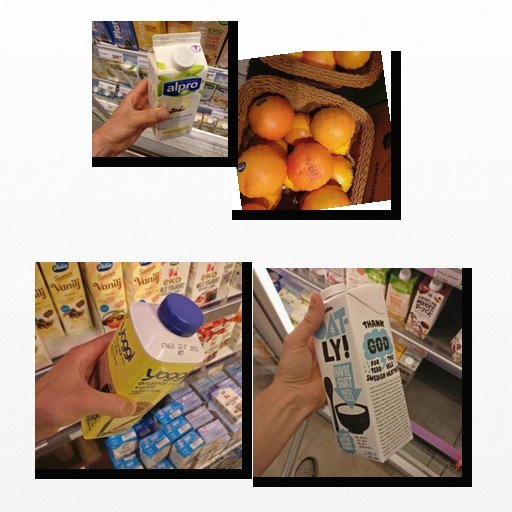
Food items: vanilla_soy_yogurt, red_grapefruit, oat_yogurt, vanilla_yogurt